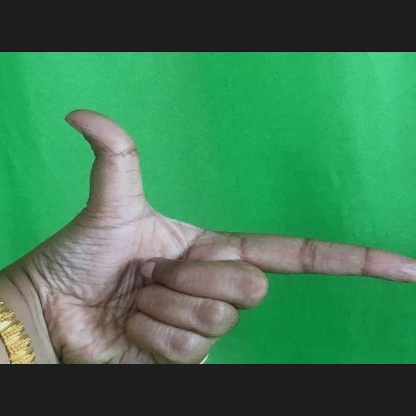
Mudra: Chandrakala